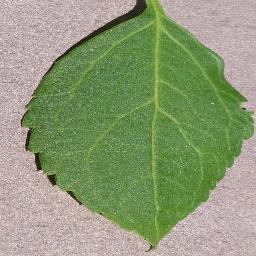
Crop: cherry
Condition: (including_sour)_healthy